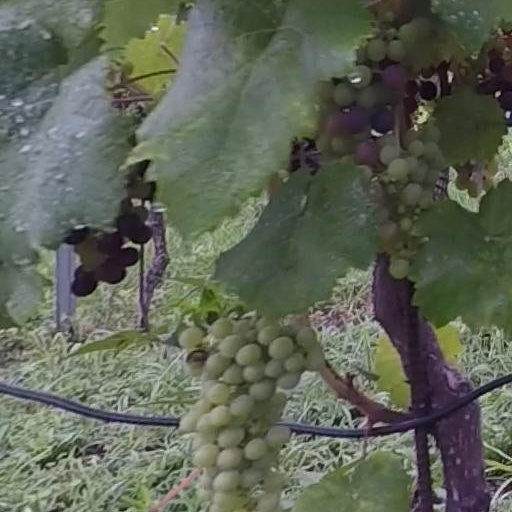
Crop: grape